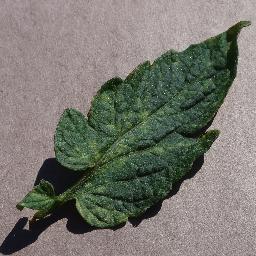
Label: Tomato___Leaf_Mold